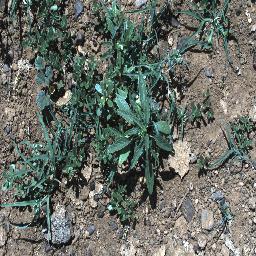
Label: negative